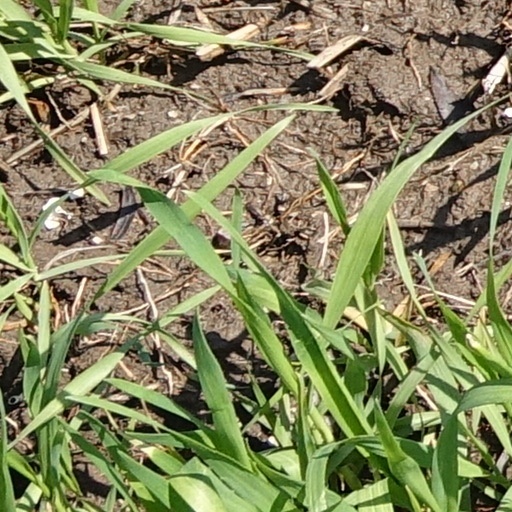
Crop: wheat